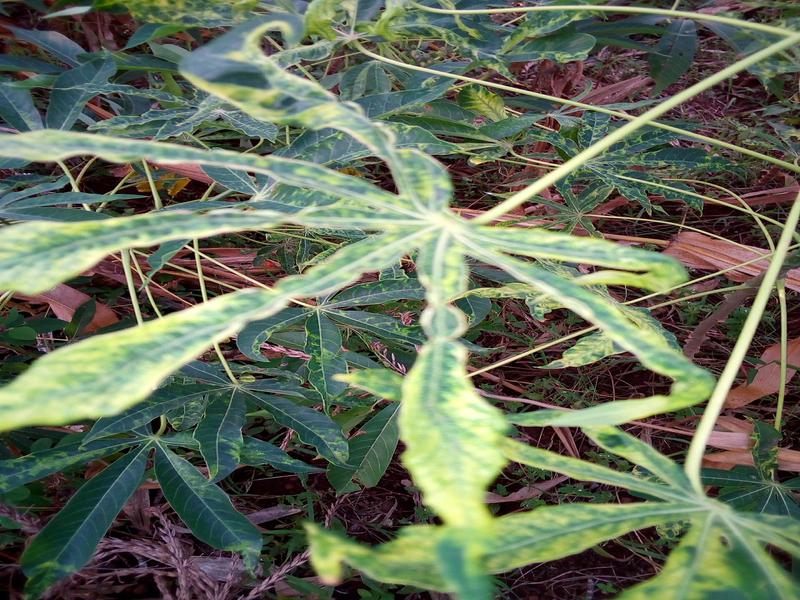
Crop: cassava
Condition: green_mottle